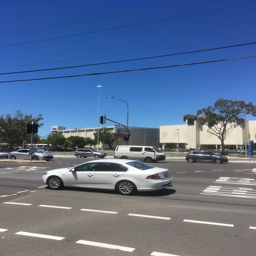
shopping center as seen from the end .